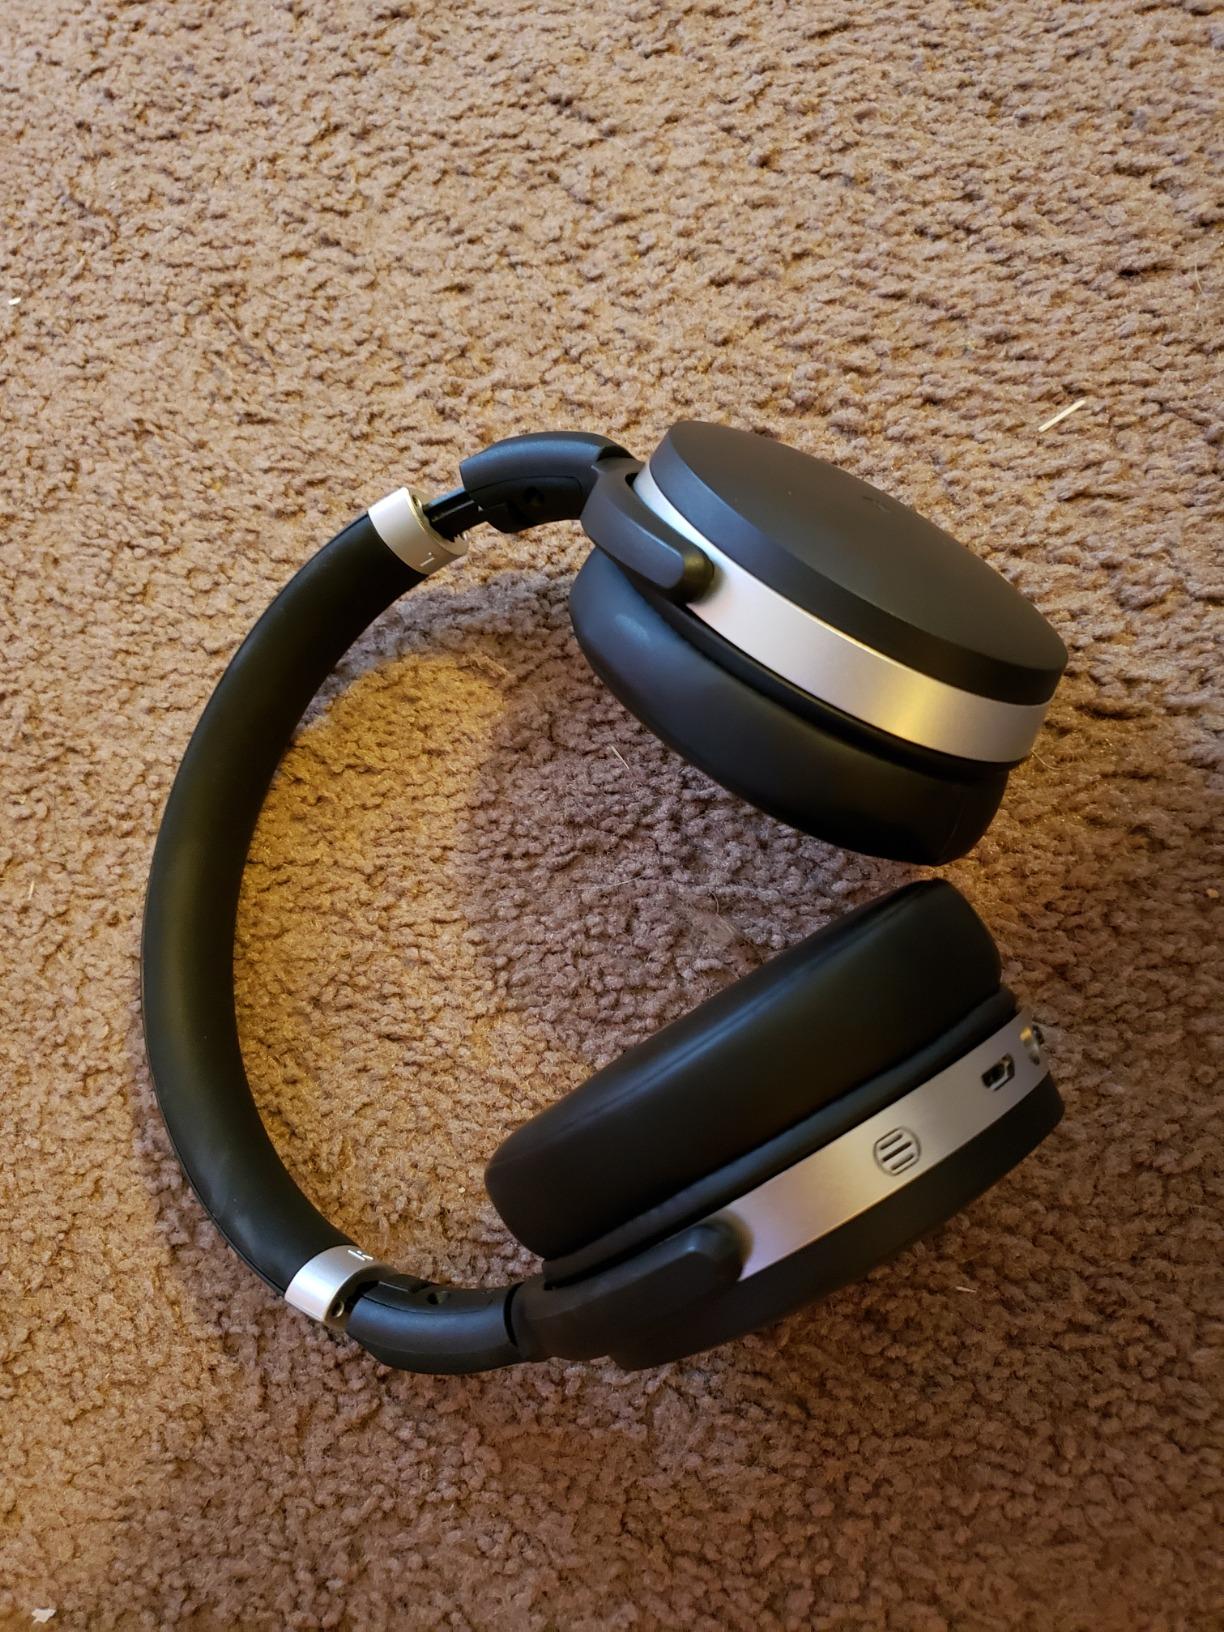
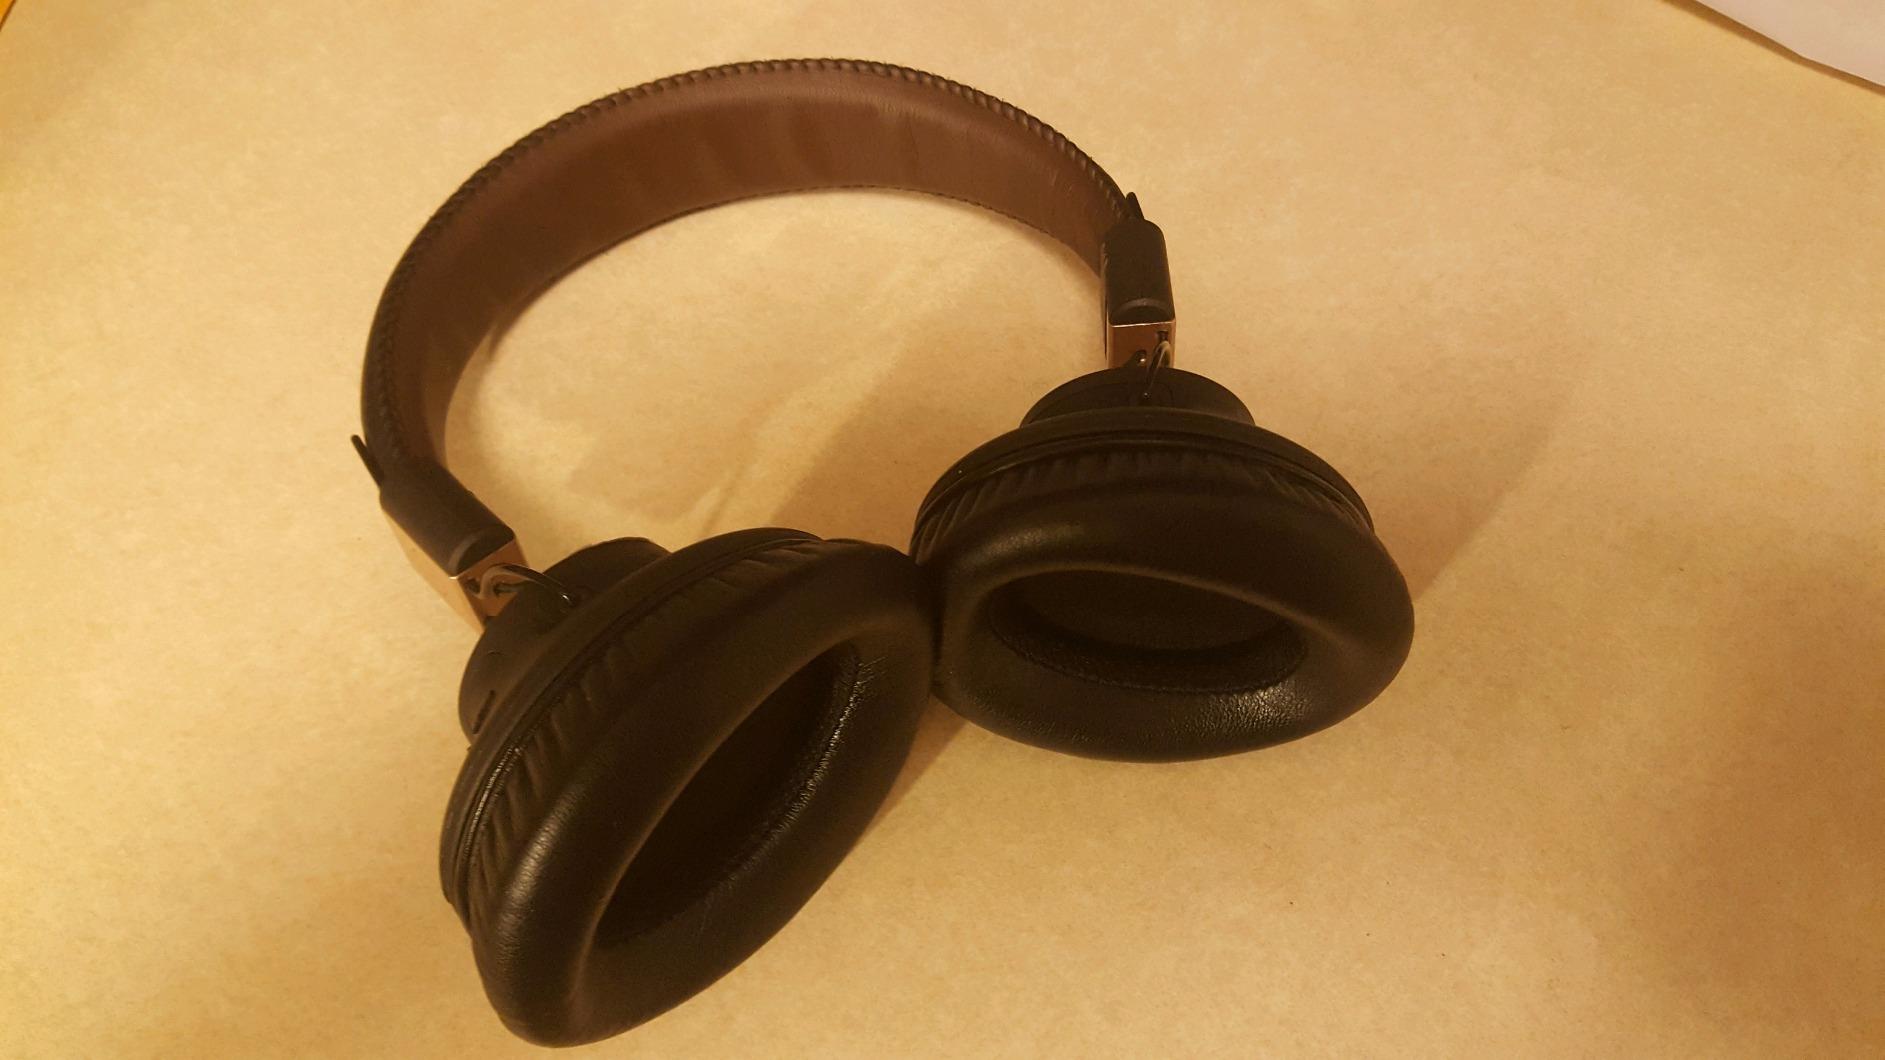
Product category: headphones
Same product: no